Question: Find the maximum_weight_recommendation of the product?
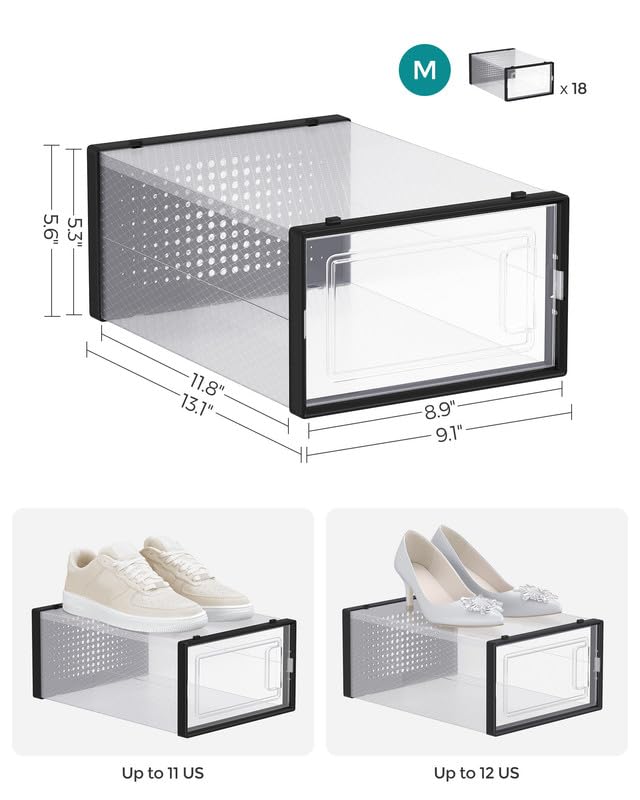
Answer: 11.0 ton